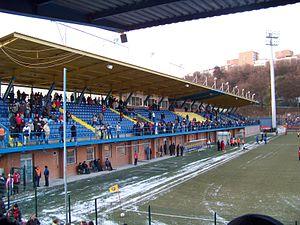
Le Letná Stadium est un stade situé à Zlín en République tchèque. Il est le stade du FC Fastav Zlín. Il est situé en bordure de la rivière Dřevnice. La capacité du stade est de 6 089 places. Depuis 2003, le stade dispose d'un éclairage artificiel de 1 525 lux, la tribune Est a été achevée en 2006 et ouverte en 2009.